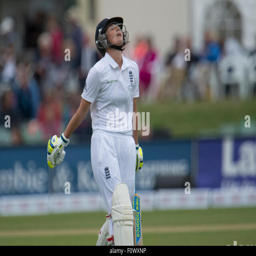
cricket player walks off after being bowled by a ball that brushed the wicket to dislodge a bail